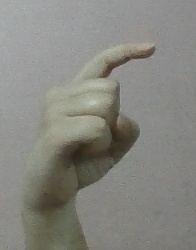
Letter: ra